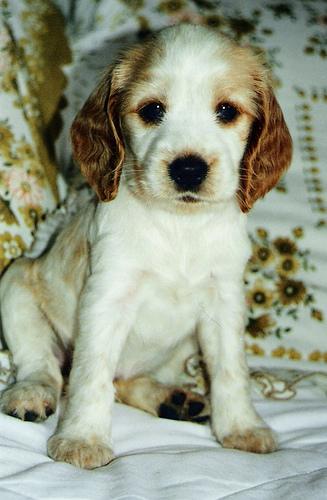
Breed: english cocker spaniel